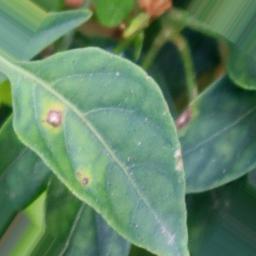
Label: cercospora